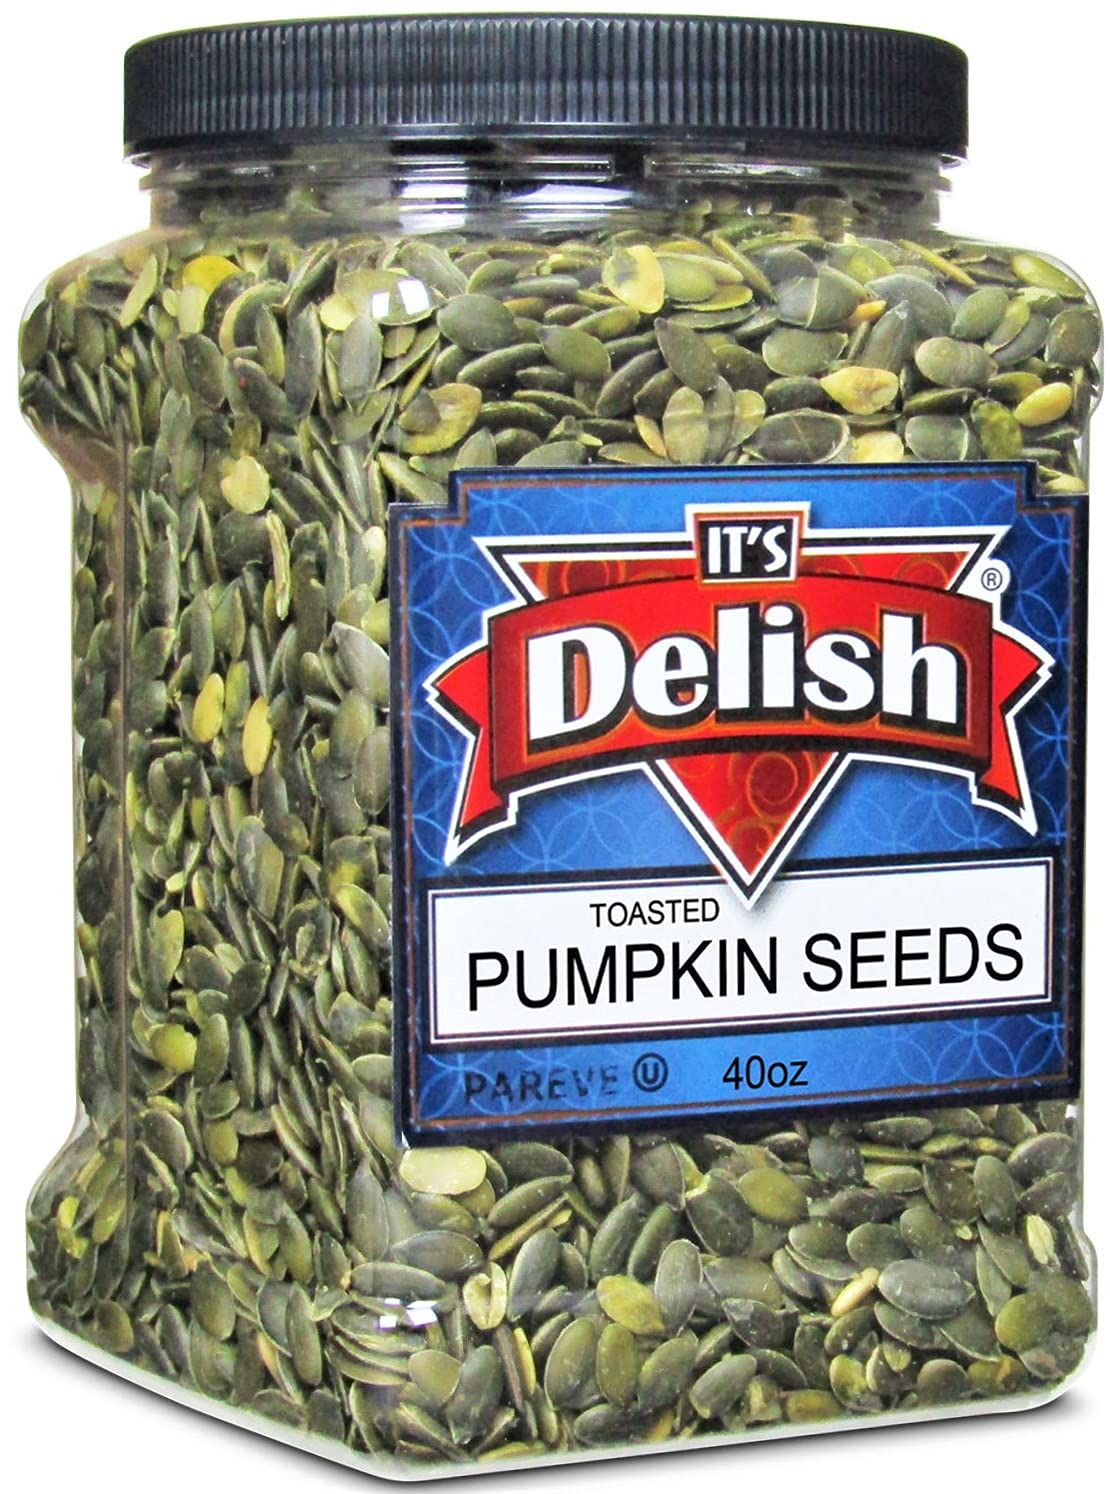
Item Name: Gourmet Toasted Pumpkin Seeds Pepitas (Green Pumpkin Seed Kernels, No Shell, Raw) by It's Delish – 40 Oz (2.5 lbs) Jumbo Reusable Bulk Container Jar – Roasted Unsalted - Perfect for Salads, Baked Goods And Snacking
Bullet Point 1: HIGHEST QUALITY PUMPKIN SEEDS (GREEN) NO SHELL RAW UNSALTED – Gourmet toasted green pumpkin seeds pepitas kernels are a proud addition to Its Delish special seeds category. These pumpkin seeds are sourced from the best places in the USA, handpicked, and quality Pumpkin Seeds (green) no shell raw unsalted, and toasted to perfection.
Bullet Point 2: BULK PUMPKIN SEEDS CONTAINER THAT NEVER ENDS – This container contains bulk (40 Oz) 2.5 lbs jar of unsalted pumpkin seed kernels. No matter how much you eat, the giant container will fulfill your needs for innumerable meals or snack times. So, sprinkle these seeds on your meals, salads, or eat them raw whenever you like.
Bullet Point 3: NO SHELLS, EASY EATING – Perfect for salads, baked goods and snacking at home, office, travel and parties. Why waste your time peeling off shells from pumpkin seeds when you can buy no-shell pumpkin seeds? Forget peeling off shells with the store-bought pumpkin seeds when you can eat our peeled pumpkin kernels.
Bullet Point 4: FRESH, TASTY AND HEALTHY, SOURCE OF FIBER, IRON, OMEGA FATS AND PROTEIN – These pumpkin seeds are packed with iron, fibers, omega fats, and proteins to keep your body healthy and happy. We don't compromise on freshness and quality so that you can expect the only best from us. Tightly close the lid and store the seeds in a cool place.
Bullet Point 5: CERTIFIED KOSHER OU MADE IN THE USA 100% NATURAL NON-GMO REUSABLE CONTAINER – The toasted pumpkin seeds are packed in a jumbo container. When these pumpkin seeds end, don't throw away the container. Instead, use it to store different foods or products.
Product Description: <p><b> Gourmet Toasted Pumpkin Seeds Pepitas (Green Pumpkin Seed Kernels, No Shell) by It's Delish, 40 Oz Jumbo Container Bulk </b></p> <p> Its Delish Toasted Pumpkin Seeds – Unsalted and Full of Proteins! Its Delish loves to please its customers by introducing new things in our store. The Pumpkin Seeds Pepitas by Its Delish is an amazing addition that is packed with proteins and fibers to kick start your day. Our pumpkin seeds are a dose of crunchy delight that you can’t resist. Plus, the best thing? They come with no shells. This means, you won’t have to waste time on peeling its shells whilst your mouth waters by sniffing the salty aroma of the pumpkin seeds! </p> <p> Plus, Pop these pumpkin seeds into your mouth as a snack, before or after your meal, or dress your salads with these delightful seeds, you will love every bite. Our pumpkin seeds are packed in a jumbo container to preserve their taste and freshness. You can take this container anywhere with you on your travels or even gift it to your friends and family. So, don’t wait any longer. Buy our toasted pumpkin seeds direct from our store. </p> <p><b>About It's Delish!</b></p><p>It's Delish was established in 1992 and is located in North Hollywood, California. It's Delish is a food manufacturer and distributor who produces over 500 gourmet food products including popcorns, licorice, sour belts, taffies, caramels, Jordan almonds, chocolates, nuts, fruits, trail mixes, spices, and the spice blends. It's Delish also produces organics and all-natural products. We give you the opportunity to order from the factory direct!</p><p>It's Delish! prides itself on the four pillars that are at the foundation of everything we do.</p><p> -Innovation -Quality -Value -Service</p>
Value: 40.0
Unit: Ounce

Price: 34.99